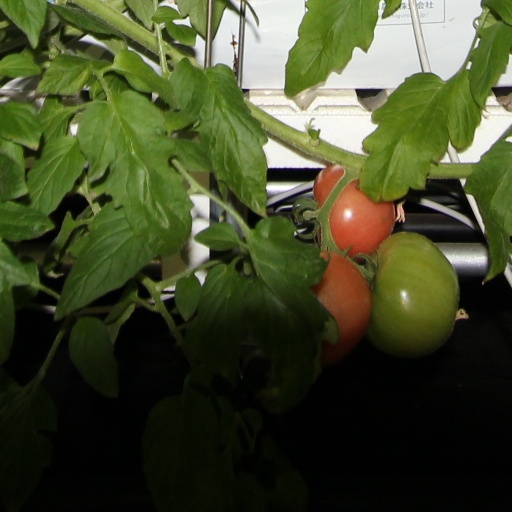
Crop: tomato